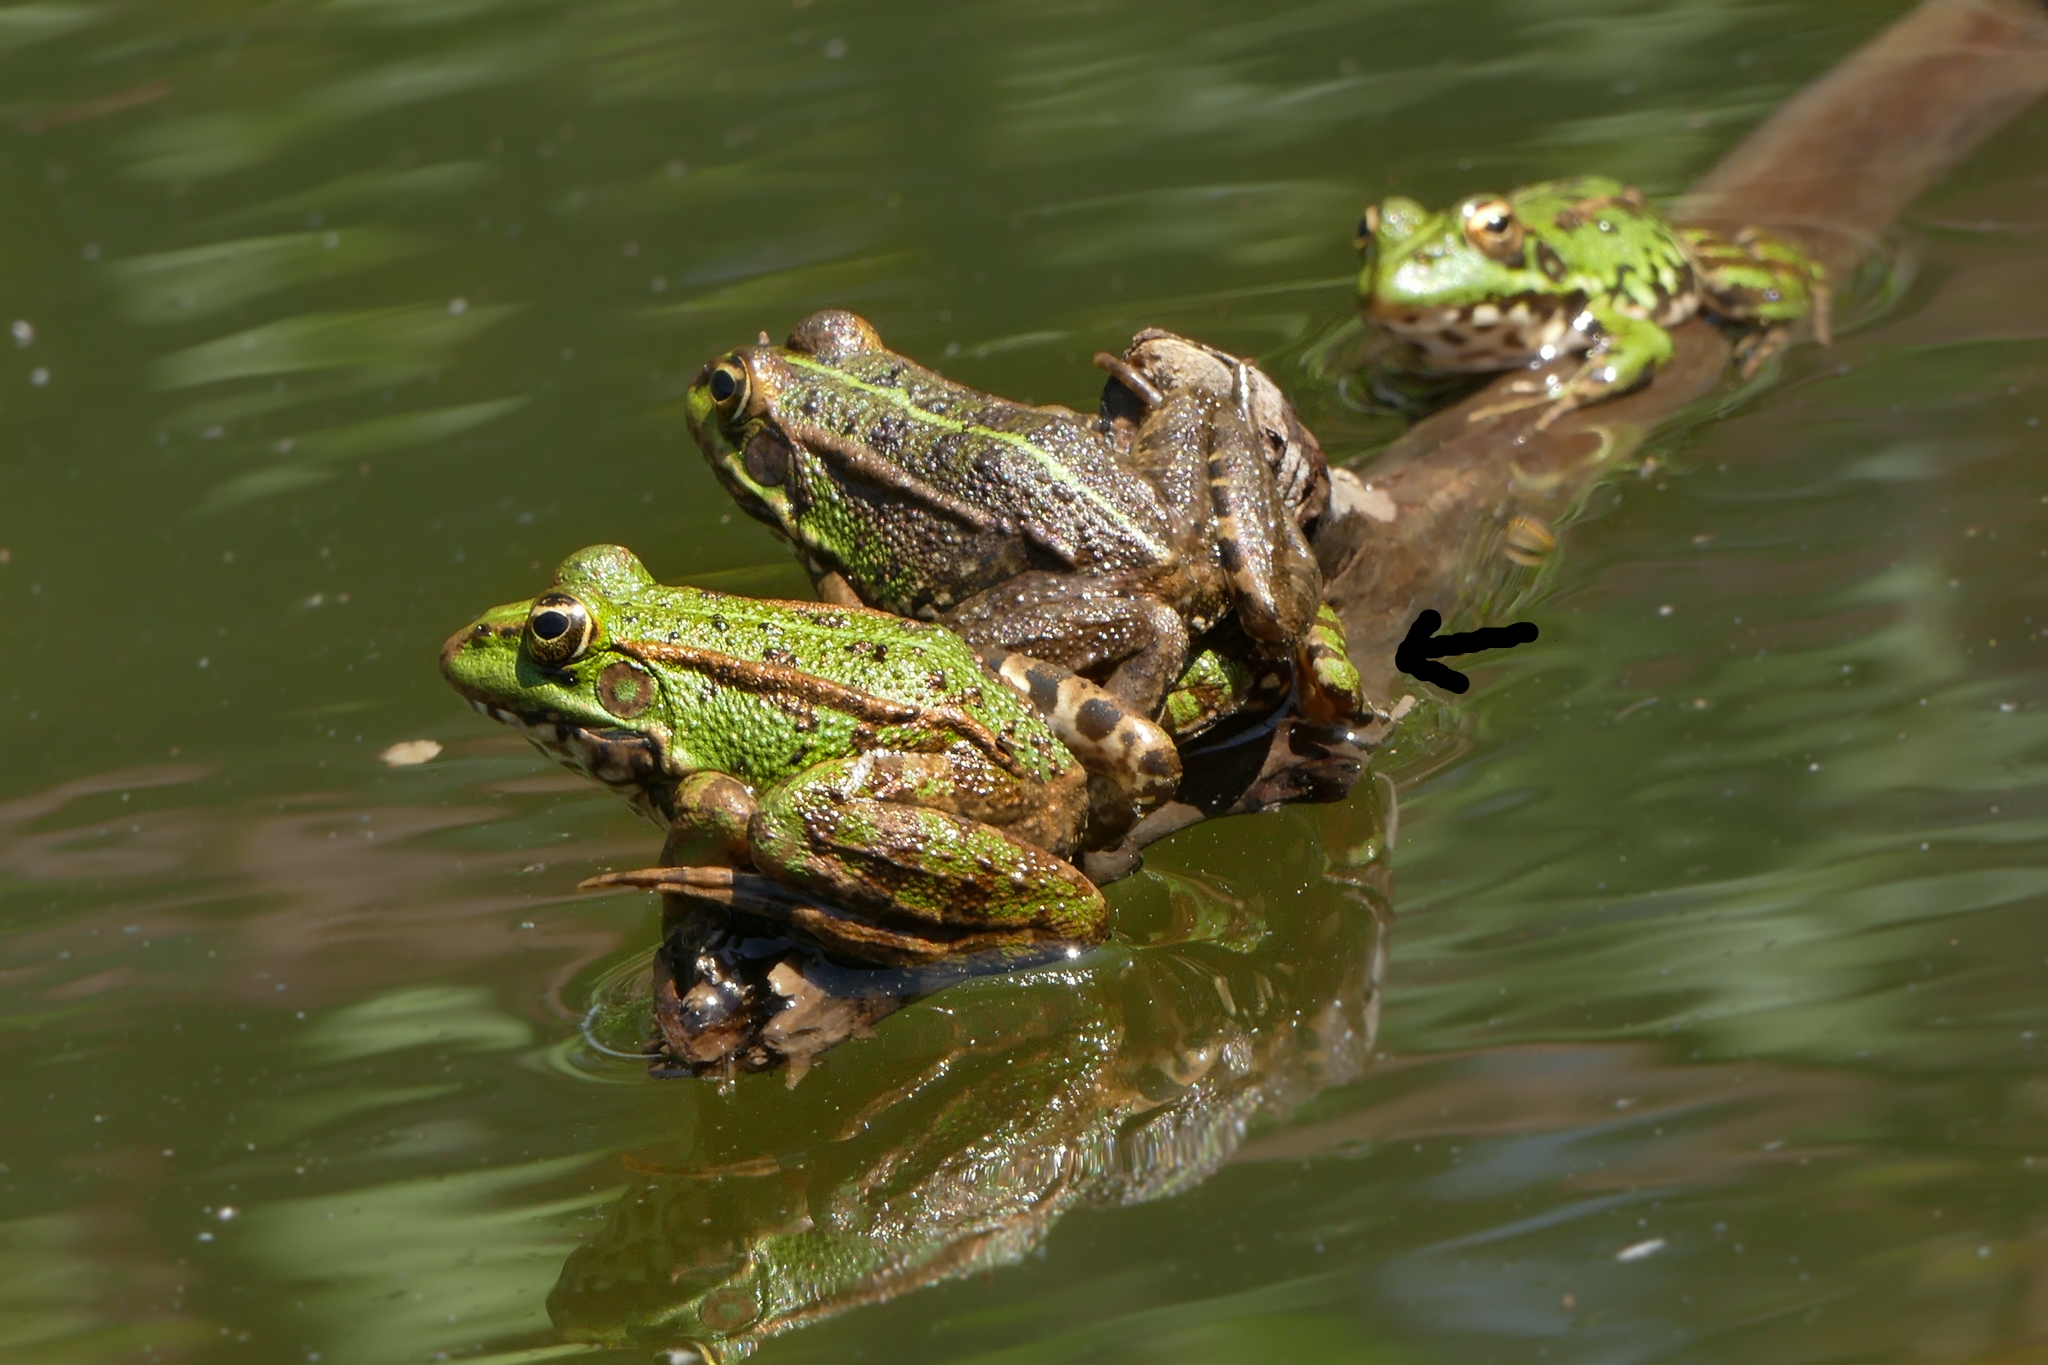
nature, pond, wildlife, macro, frog, reptile, amphibian, fauna, crocodile, alligator, animals, vertebrate, naturaleza, lumixfz1000, fz1000, rana, ggl1, gaby1, xovesphoto, animales, panasoniclumixfz1000, crocodilia, american alligator, ranidae